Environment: real
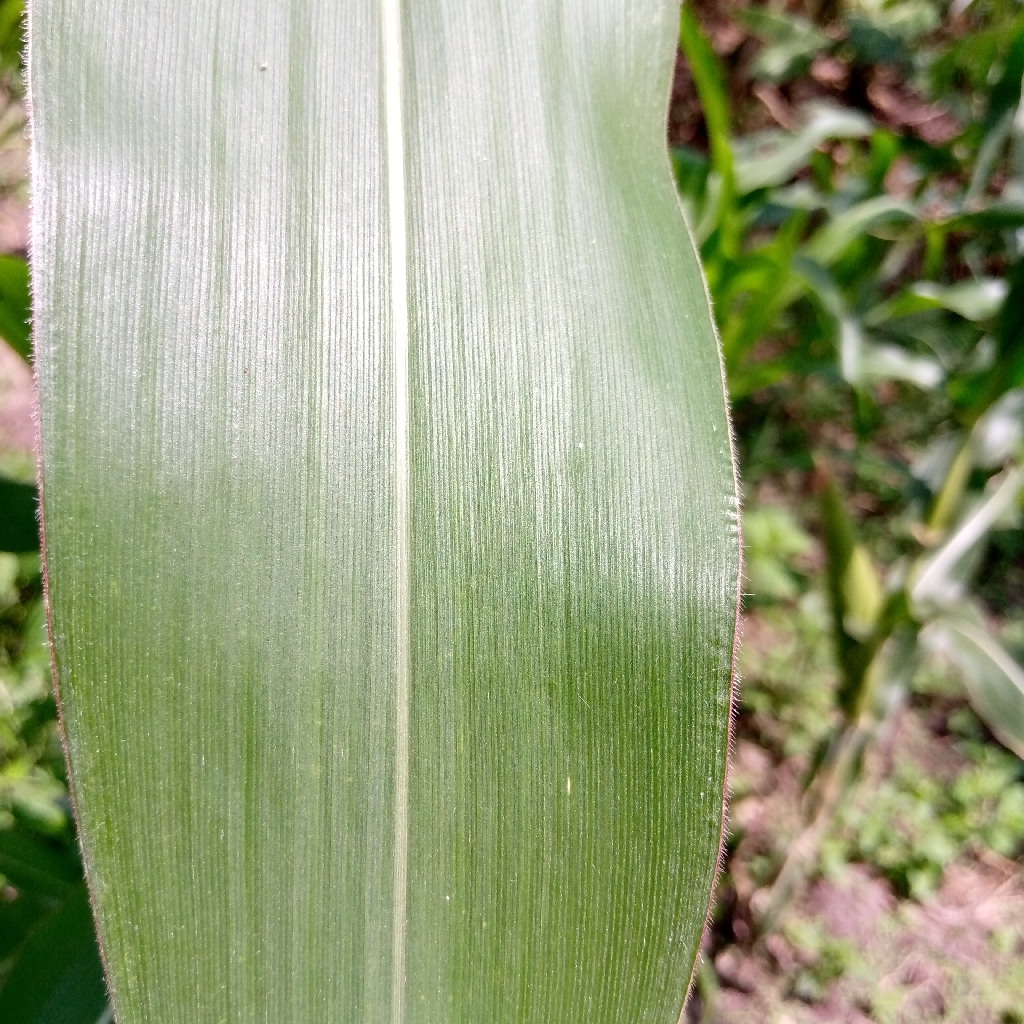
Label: healthy